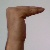
The image shows a hand gesture representing a space in Indian Sign Language.